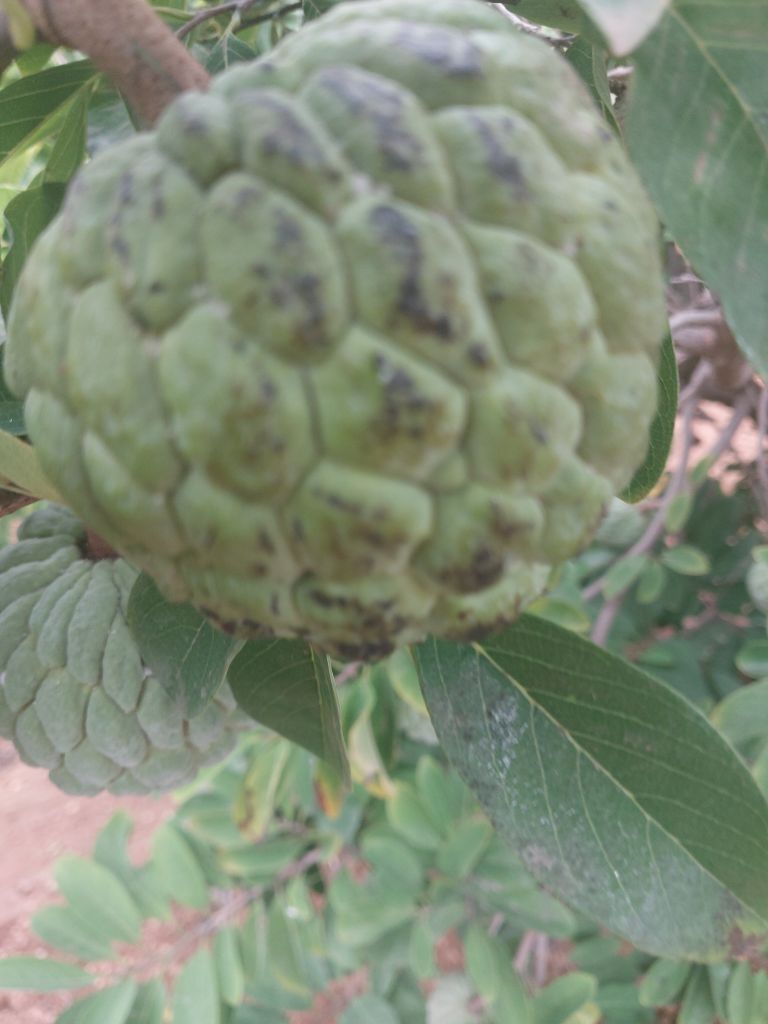
Disease label: Blank Canker